Franco-Ottoman alliance

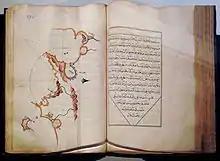
The Harbour of Marseille by Ottoman Admiral Piri Reis 1526.

Francis I invaded Savoy in 1536, starting the war. A Franco-Turkish fleet was stationed in Marseille by the end of 1536, threatening Genoa. While Francis I was attacking Milan and Genoa in April 1536, Barbarossa was raiding the Habsburg possessions in the Mediterranean.